Tabley House

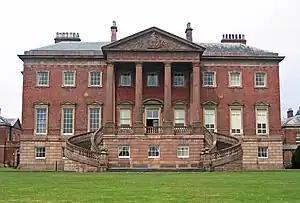
South front elevation

Tabley House is an English country house in Tabley Inferior (Nether Tabley), some to the west of the town of Knutsford, Cheshire. The house is recorded in the National Heritage List for England as a designated Grade I listed building. It was built between 1761 and 1769 for Sir Peter Byrne Leicester, to replace the nearby Tabley Old Hall, and was designed by John Carr. The Tabley House Collection exists as an exhibition showcased by the University of Manchester.